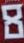
Number: 8